Sanja Vučić

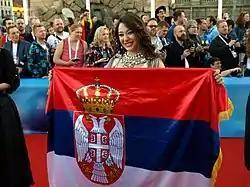
Sanja Vučić with the Serbian flag at the opening ceremony of the Eurovision Song Contest 2016

Radio Television of Serbia internally selected Sanja Vučić for the Eurovision Song Contest 2016 in Stockholm. A press conference with the artist, held by RTS, took place on 7 March 2016 in Košutnjak, Belgrade where it was announced that the song Vučić would perform at the Eurovision Song Contest would be titled "Goodbye (Shelter)" and was written by Serbian singer-songwriter and lead vocalist of the rock band Negative, Ivana Peters.